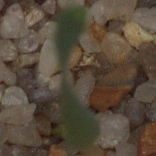
Label: common_wheat